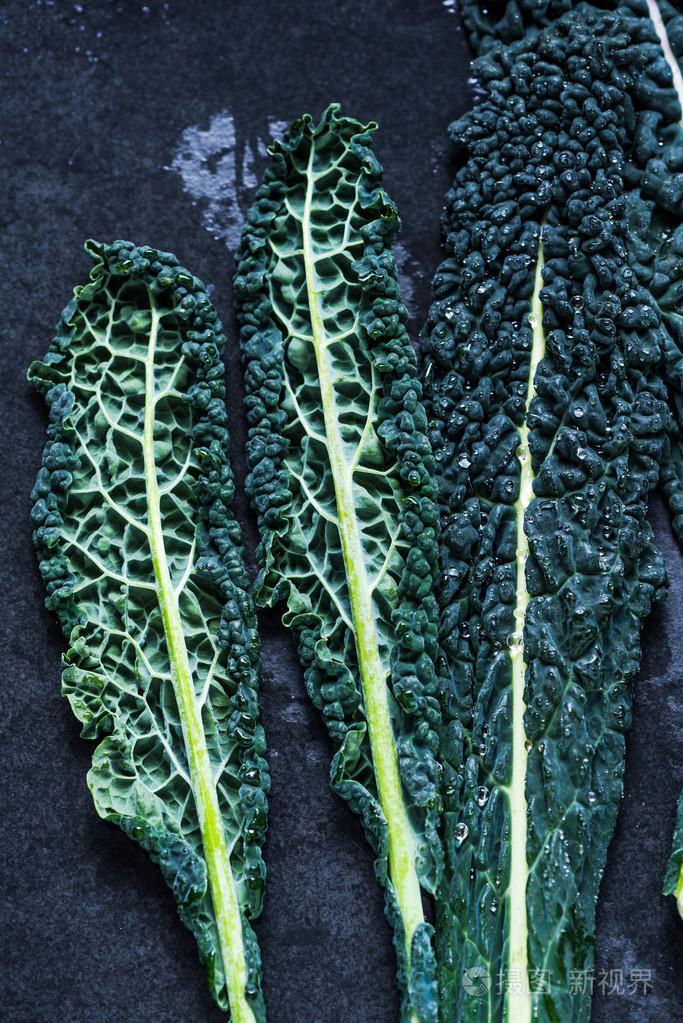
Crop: unknown
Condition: cabbage